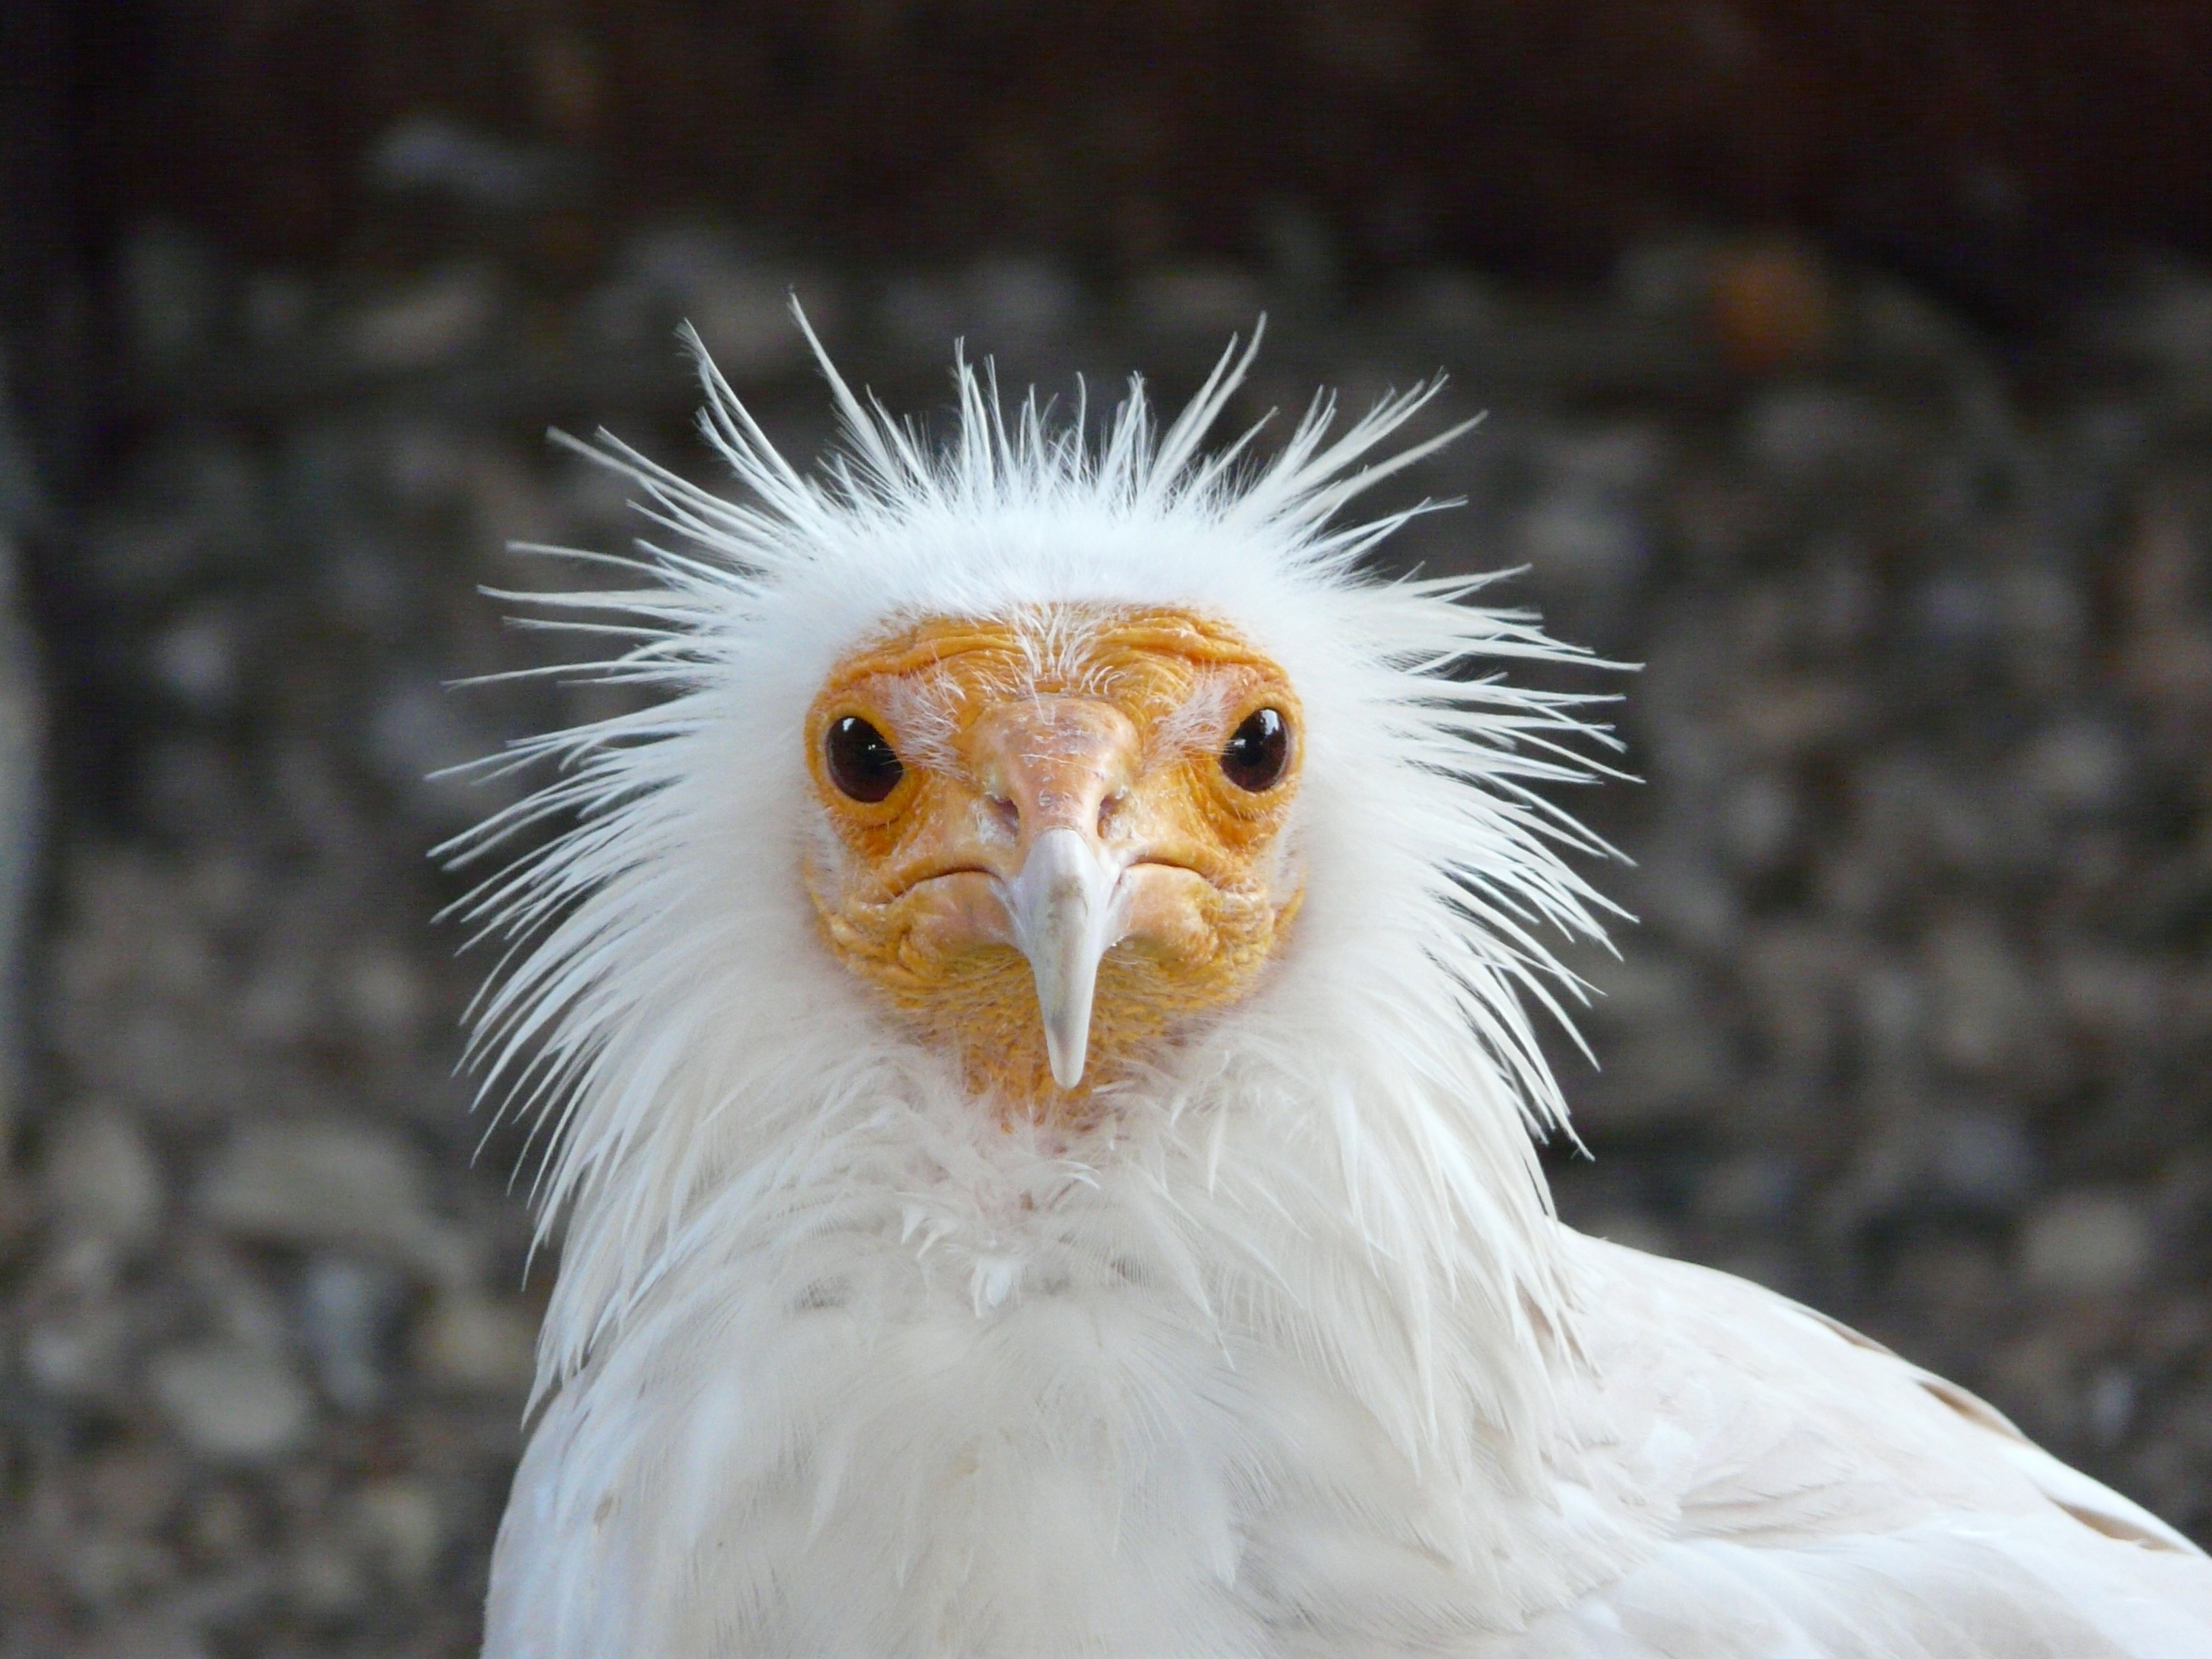
bird, beak, bird of prey, vertebrate, fauna, wildlife, close up, egyptian vulture, vulture, wing